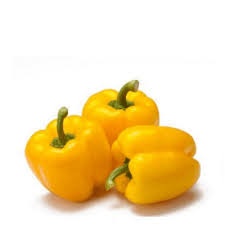
Label: capsicum